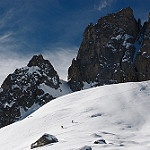
Scene: Outdoor